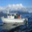
Label: ship